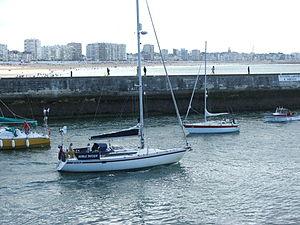
Les Sables-d’Olonne est une ancienne commune de l'Ouest de la France située dans le département de la Vendée et la région des Pays de la Loire. Elle se situe au cœur de l'arc atlantique, à mi-distance de Nantes et de La Rochelle.